Jagannatha Perumal temple

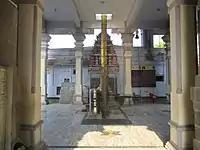
Entrance of the temple

According to the Hindu legend, the Saptarishis, the seven sages, wanted to have a view of Madhya Jagannatha (literally meaning Jagannatha located in the middle). As per Hindu legend, the Jaganatha at Puri Jagannatha Temple is called Vada Jagannatha (located in the North) and the one located in Adi Jagannatha Perumal Temple at Thirupullani is called "Keeḻa" Jagannatha. Acceding to the request of the sages, Vishnu is believed to have appeared as Madhya Jagannatha at this place. The place is also believed to be the birthplace of Thirumalisai Alvar, one of the twelve Alvars whose work is compiled as "Divya Prabandha", the early medieval Tamil canon of the Alvar saints from the 6th–9th centuries CE. His works include "Tiruvanthai" and "Tiruchanda Viruttam", which are included in the canon.